Glynis Johns

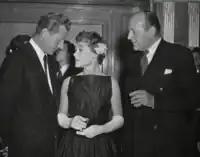

In the 1950s, Johns enjoyed more film roles than any earlier decade. Her successes in "Miranda" (1948), "Third Time Lucky" (1949) and in other movies made her a household name, both in Britain and the United States; director Ken Annakin was an early admirer of her work.